Tropical Storm Danny (2009)

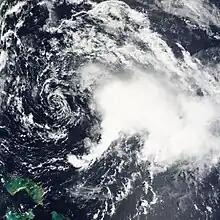
Tropical Storm Danny with its convection displaced by vertical wind shear on August 28

A strong upper-level trough moving through the southeastern United States forced Danny northeastward. It also triggered the formation of another low pressure system near the coast of North Carolina early on August 29. Although this low formed within Danny's cyclonic envelope, satellite imagery indicated that it did not have the characteristics of a tropical cyclone. Therefore, it is not considered to be a continuation of Danny. The new low caused the tropical storm to degenerate into a trough about 275 mi (445 km) southeast of Wilmington, North Carolina, and Danny's remnants were absorbed into a developing frontal zone shortly thereafter.